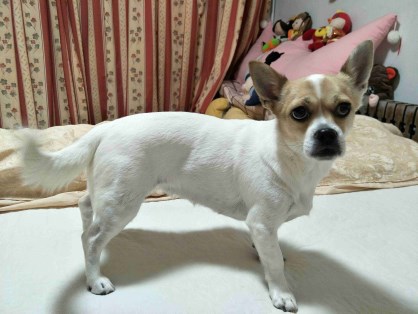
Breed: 3336-n000121-chinese_rural_dog